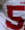
Number: 5